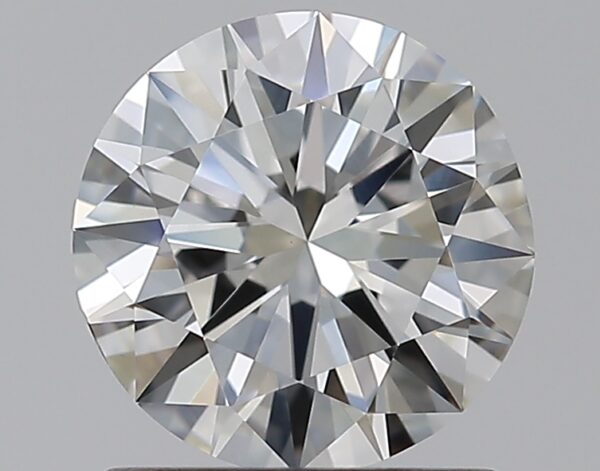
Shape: round
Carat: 1
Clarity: VVS1
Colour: F
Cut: VG
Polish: EX
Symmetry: VG
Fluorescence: ST
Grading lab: GIA
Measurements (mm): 6.42 x 6.5 x 3.88